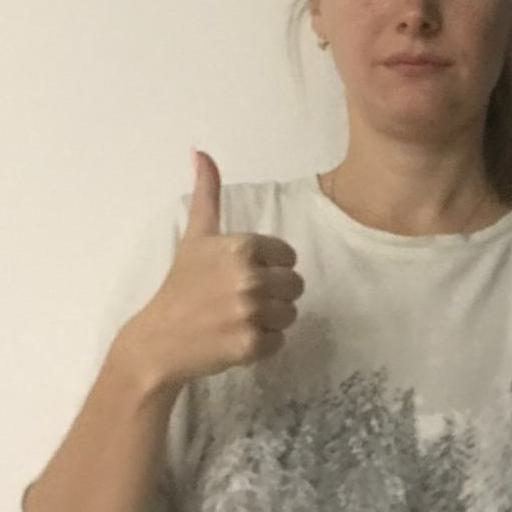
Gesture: like